Dickwhitea

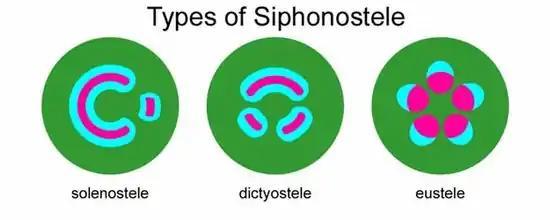
Vascular diagram with Eustele arrangement (right)

"Dickwhitea allenbyensis" is known only from wide radial rhizomes, the longest preserved section being just over long. The rhizomes have a relatively long internodal structure which was suggested to be around long due to the fragmentary fossils usually only showing one stipe in the preserved length. The longest specimen recorded was to distorted and incomplete to measure the internodal length with certainty. Both attached and isolated roots, along with the frond stipes are known. The rhizomes have a radial symmetry with roots and stipes growing in helical arrangement all the way around the rhizome circumference. The frond bases are arranged along the rhizome in an 2/5 phyllotactic helix succession. In cross section the wide stipes show a distorted square outline with rounded corners and lacking a grove along the upper surface. Due to the nature of the preservation within the chert, none of the upper portions of "D. allenbyensis", specifically fronds or spores, is known. The roots grade from the epidermal layer into sclerenchyma cells and then to parenchyma cells in the cortex and pith. The pith is between wide comprised of tightly packed parenchyma. In areas where the preservation is good, the parenchyma cells appear to lack internal contents. The cauline vascular bundles are vessel groups that extend outwards from the central xylem. The roots are adventitious along the rhizome and have a diarch xylem vessel structure, with the oldest xylem cells forming two lines along the outer sides of the vessel. The stipes have two hippocampiform vascular bundles which originate from cauline vessel bundles next to each other. Each diverging frond base is spaced two cauline vessel bundles away from the next in the radial spiral pattern. This divergent pattern arising from the five radially placed cauline bundles is noted as equivalent to the eustele of ginkgo and conifers like "Sequoia sempervirens". This was the fossil evidence for eustele-type vascular arrangement arising in ferns, and confirming the eustele like structure of the modern fern genera "Botrychium" and "Ophioglossum".